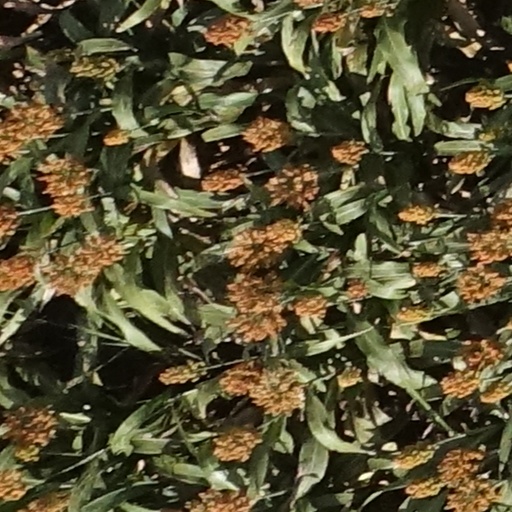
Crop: sorghum